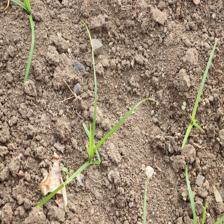
Label: Grass